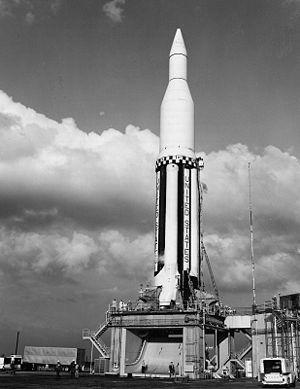
La Saturn I est la première fusée américaine conçue dès le départ pour être un lanceur et non un missile balistique. Il s'agit initialement d'une fusée développée par l’Army Ballistic Missile Agency dirigée par Wernher von Braun pour placer en orbite des satellites militaires lourds. À la suite de la création de la NASA puis du démarrage du programme Apollo, la fusée Saturn I devient un jalon intermédiaire permettant de roder concepteurs et constructeurs avant le développement du lanceur lourd Saturn V. Avec son second étage propulsé par six moteurs RL-10 capables de placer en orbite un satellite de 9 tonnes, elle permet pour la première fois à la NASA de disposer d'un lanceur plus puissant que ceux alignés par l'Union soviétique. Dix fusées Saturn I seront lancées avec succès par la NASA entre 1961 et 1965, avant qu'elle ne soit remplacée par la Saturn IB dotée d'un étage supérieur plus puissant.
SA-1, pour « Saturn Apollo-1 », fut le premier vol du lanceur américain Saturn I, premier de la famille de lanceurs Saturn, et la première mission du programme Apollo. La fusée fut lancée le 27 octobre 1961 de Cap Canaveral, en Floride, pour une mission très courte, d'une durée n'excédant pas quinze minutes.